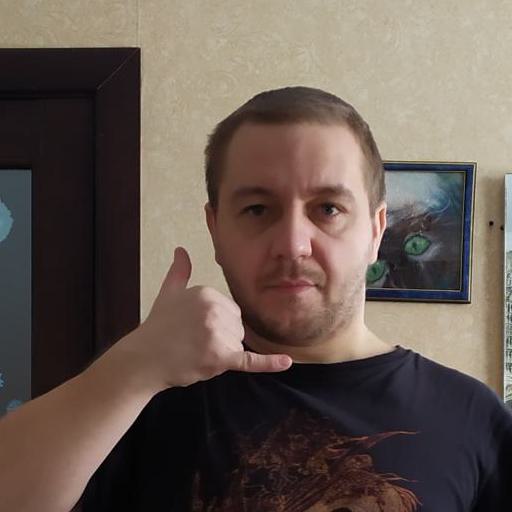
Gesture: call